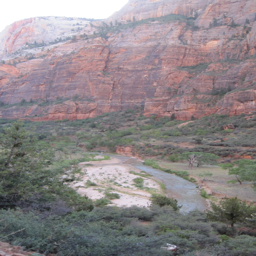
a view from the trail .